WLS (AM)

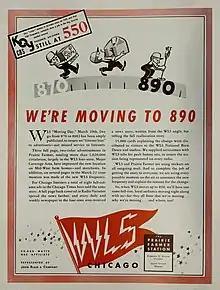
On March 29, 1941, WLS and WENR moved from 870 to 890 kHz, as part of the regional NARBA reassignments

Starting in the 1930s, WLS was an affiliate of the Blue Network of the National Broadcasting Company (NBC), and as such aired the popular "Fibber McGee and Molly" and "Lum and Abner" comedy programs (both produced at the studios of Chicago's NBC-owned stations, WENR and WMAQ) during their early years. When the Federal Communications Commission forced NBC to sell the Blue Network, WLS maintained its affiliation with the network under its new identity, the American Broadcasting Company (ABC). Under this affiliation, some programs from the network that were not commercially sponsored or which were scheduled to cross the time that WLS and WENR shifted its use of the same frequency (such as baseball or football games) were transferred to air on a third Blue Network/ABC affiliate in Chicago, WCFL. Blue/ABC network broadcasts of addresses by labor leaders were also shifted away from WLS and WENR to WCFL, which was owned at the time by the Chicago Federation of Labor.